Earlene Brown

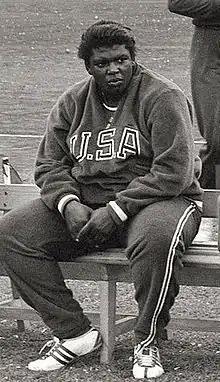
Earlene Brown at the 1960 Olympics

Earlene Brown (née "Dennis;" June 11, 1935 – May 1, 1983) was an American athlete notable for her careers in track and field and roller games. She competed at the 1956, 1960 and 1964 Olympics in the shot put and discus throw and won a bronze medal in the shot put in 1960; she finished fourth in the discus in 1956.